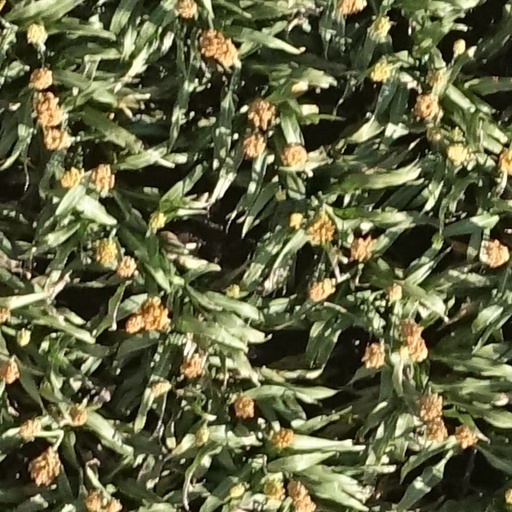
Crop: sorghum